Tonight at Eleven

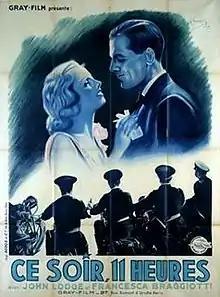
French poster

Tonight at Eleven is a 1938 Italian "white-telephones" mystery film directed by Oreste Biancoli and starring John Lodge, Francesca Braggiotti and Ivana Claar.